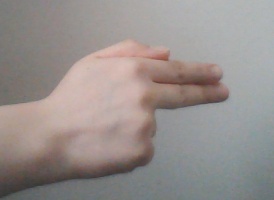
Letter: ghain